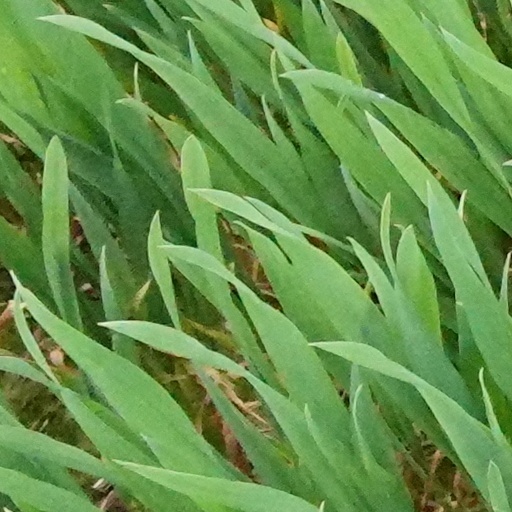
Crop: wheat